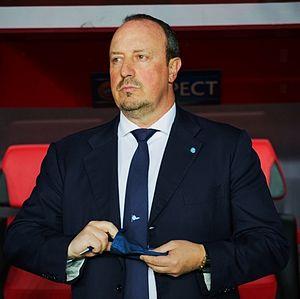
Le Newcastle United Football Club, souvent abrégé en NUFC, est un club de football anglais fondé le 9 décembre 1892 à la suite de la fusion entre le club de Newcastle East End et celui de Newcastle West End et qui évolue depuis sa création au St James' Park. Quatre titres de champion d'Angleterre, six Coupes d'Angleterre, un Community Shield, une Coupe des villes de foires et une Coupe Intertoto composent le palmarès de ce club historique.